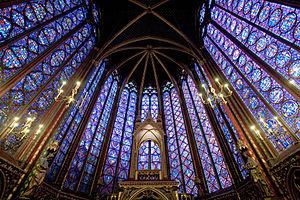
Louis IX, dit « le Prudhomme » et plus communément appelé Saint Louis, est un roi de France capétien né le 25 avril 1214 à Poissy et mort le 25 août 1270 à Carthage, près de Tunis. Il régna pendant plus de 43 ans de 1226 jusqu'à sa mort. Considéré comme un saint de son vivant, il est canonisé par l'Église catholique en 1297.
La Chapelle royale était une institution religieuse relevant du roi de France, destinée à chanter et jouer dans les offices religieux royaux. La célébration chantée des offices religieux a certainement toujours fait partie du christianisme. Lorsque Clovis fonde le royaume Franc, il se convertit au christianisme et il crée à ses côtés une institution pour la célébration des offices royaux ; la Chapelle royale est née. Au fil des siècles, elle sera composée d'ecclésiastiques et de laïcs, elle étendra son rôle en fournissant des évêques et en éduquant les futurs rois de France, qu'elle accompagnera tout au long de l'histoire jusqu'à sa disparition, avec la monarchie d'Ancien Régime, dans les tourbillons de la Révolution française.